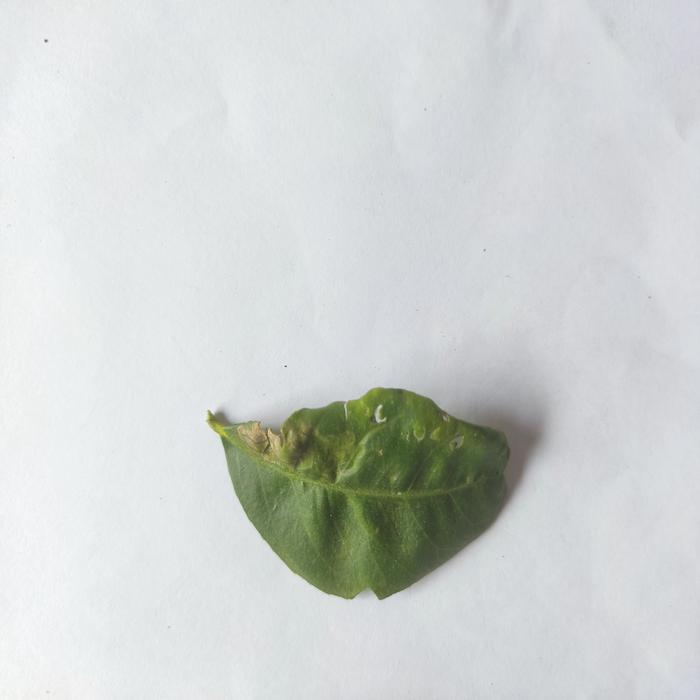
Crop: Lemon
Leaf condition: Leaf_Curl